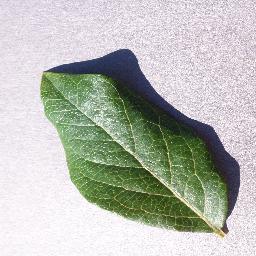
Label: Blueberry___healthy